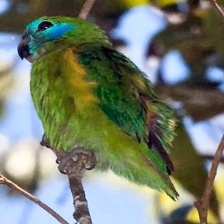
Species: DOUBLE EYED FIG PARROT
Scientific name: CYCLOPSITTA DIOPHTHALMA